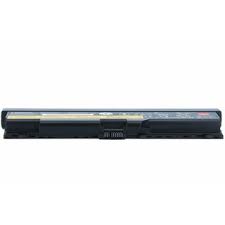
Waste category: battery